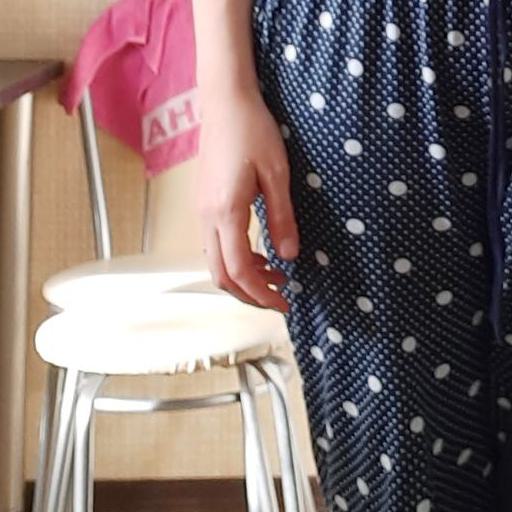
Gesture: no_gesture